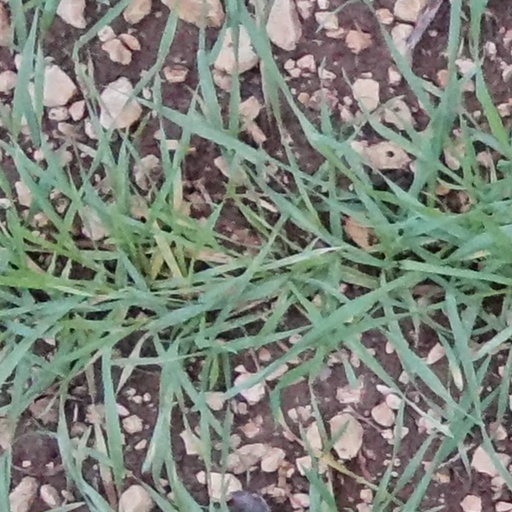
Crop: wheat